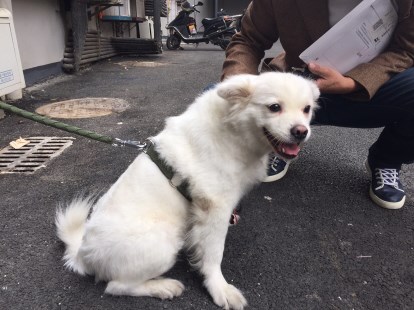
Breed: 806-n000129-papillon